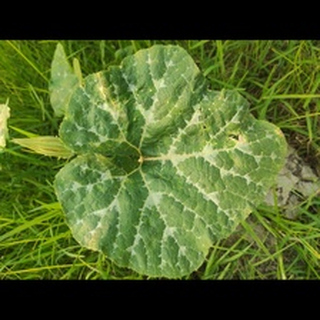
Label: pumpkin_bacterial_leaf_spot